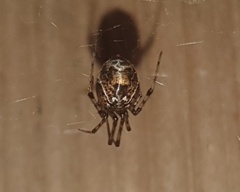
Species: Parasteatoda_tepidariorum